Central Northeast

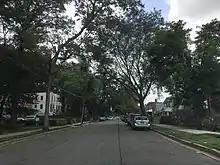
Mahaning Heights neighborhood at the intersection of 42nd St and Grant St NE in September 2018

Central Northeast, also sometimes called Mahaning Heights, is a small neighborhood located in Northeast Washington, D.C., with Fort Mahan Park at its center. It is bounded by Nannie Helen Burroughs Avenue to the north, Benning Road to the south, the tracks of the Washington Metro and Minnesota Ave station to the west, and 44th Street NE to the east.